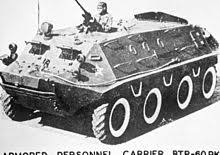
Label: BTR